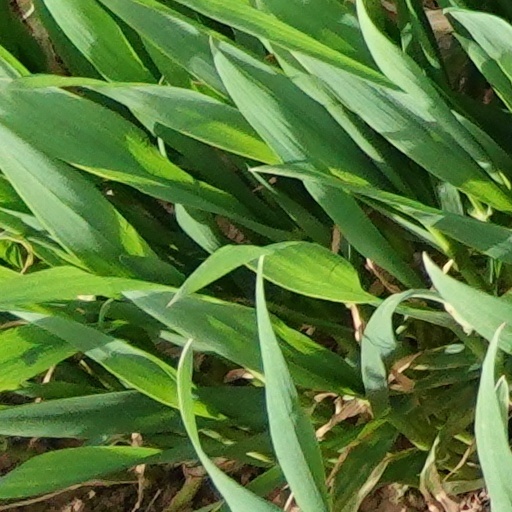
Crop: wheat